Nine-tailed fox

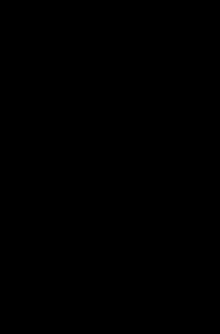
Illustration of a Fox Spirit from the Chinese encyclopedia Gujin Tushu Jicheng.

The nine-tailed fox is a mythical fox entity originating from Chinese mythology.